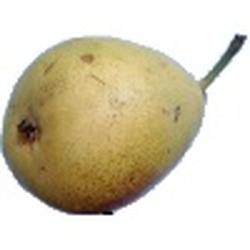
Label: Pear